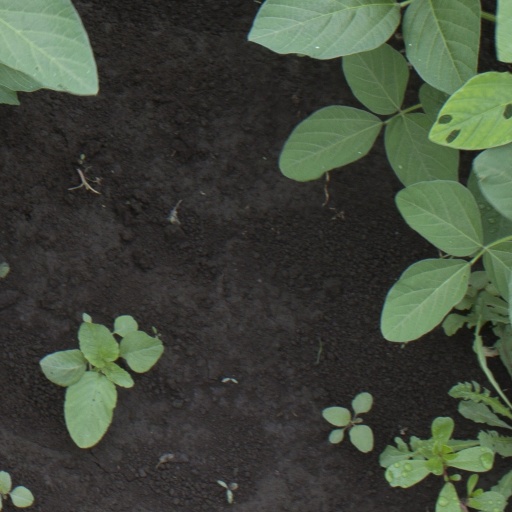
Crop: soybean